Nikita Zotov

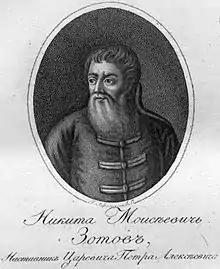
Nikita Zotov

Nikita Zotov, although not a religious scholar, was well-versed in the Bible, a trait highly valued by Tsaritsa Natalia. Before commencing his work, he received generous gifts from Feodor, the Tsaritsa, and Patriarch Joachim, including an apartment, new clothing, and 100 rubles. He was also elevated to the status of a minor nobleman. Overwhelmed by the Tsaritsa’s request, Zotov was eager to educate Peter and quickly formed a close bond with him, which lasted until Zotov’s death.